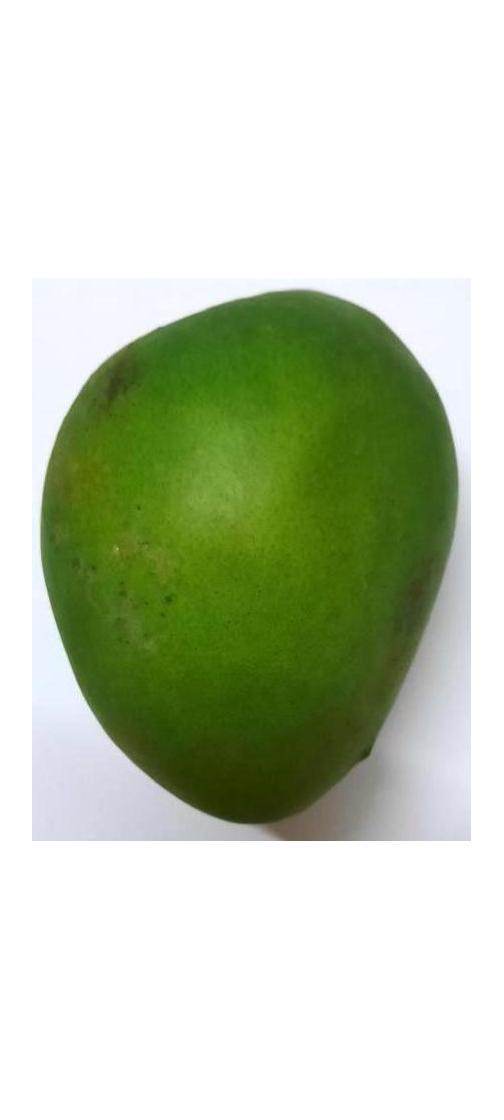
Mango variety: Harivanga